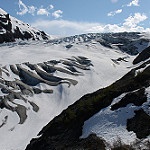
Label: glacier